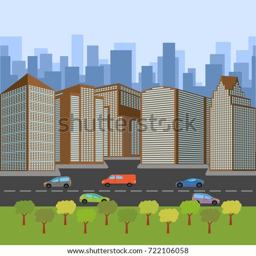
city street with a roadway and skyscrapers